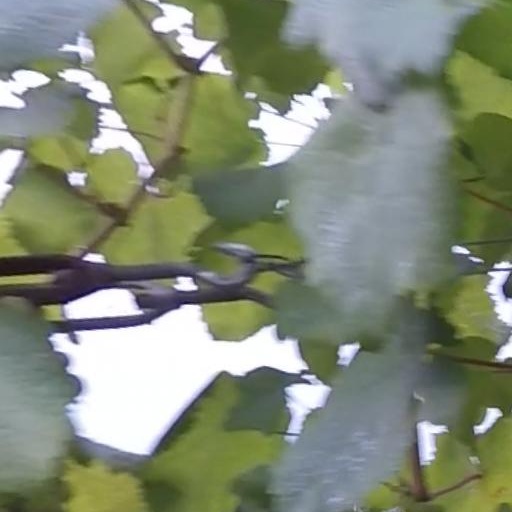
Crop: grape